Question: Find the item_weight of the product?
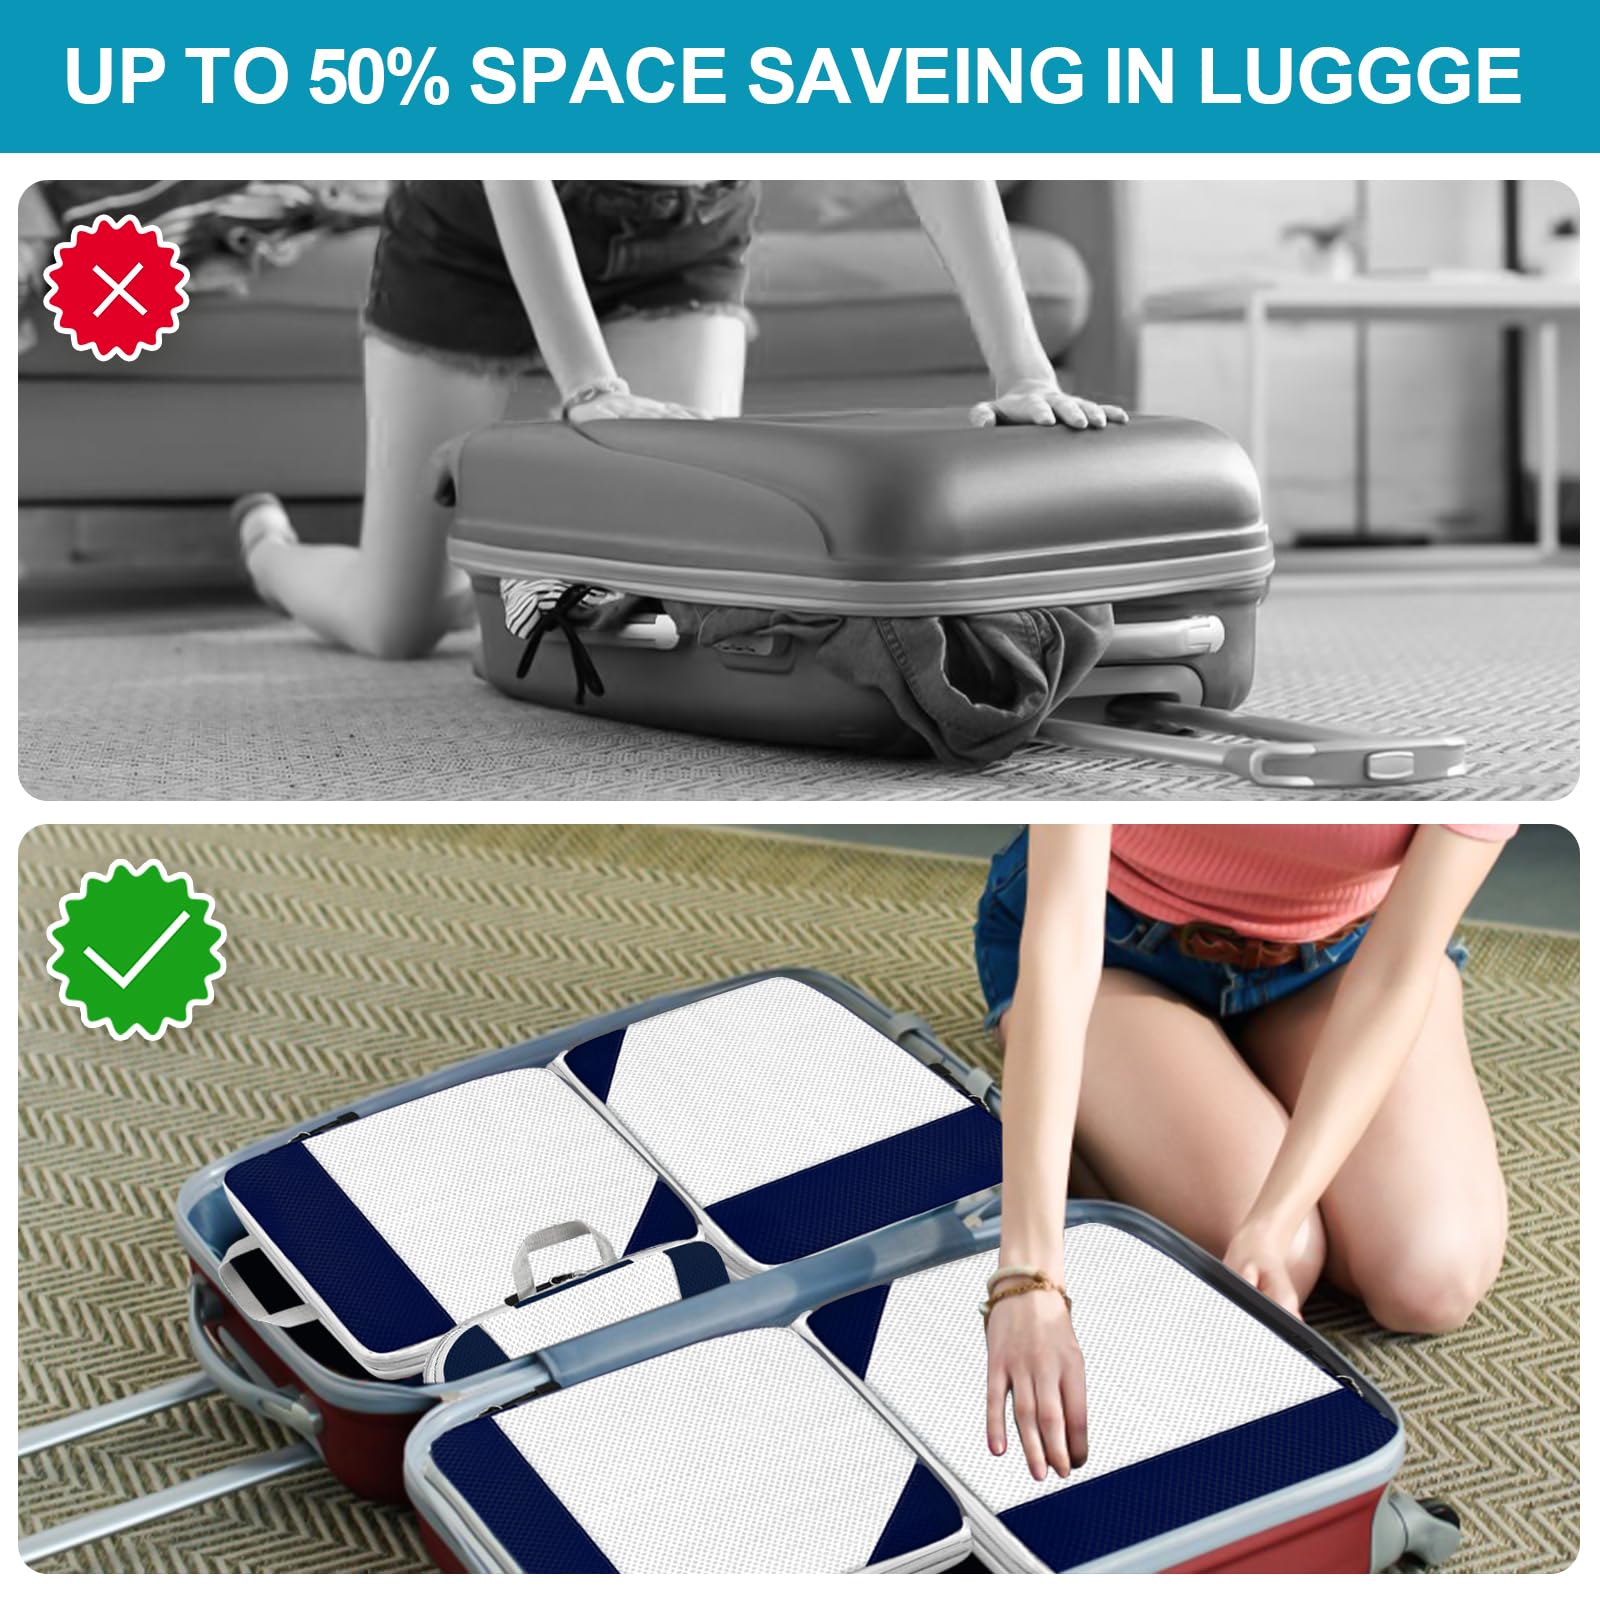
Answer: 50.0 ton